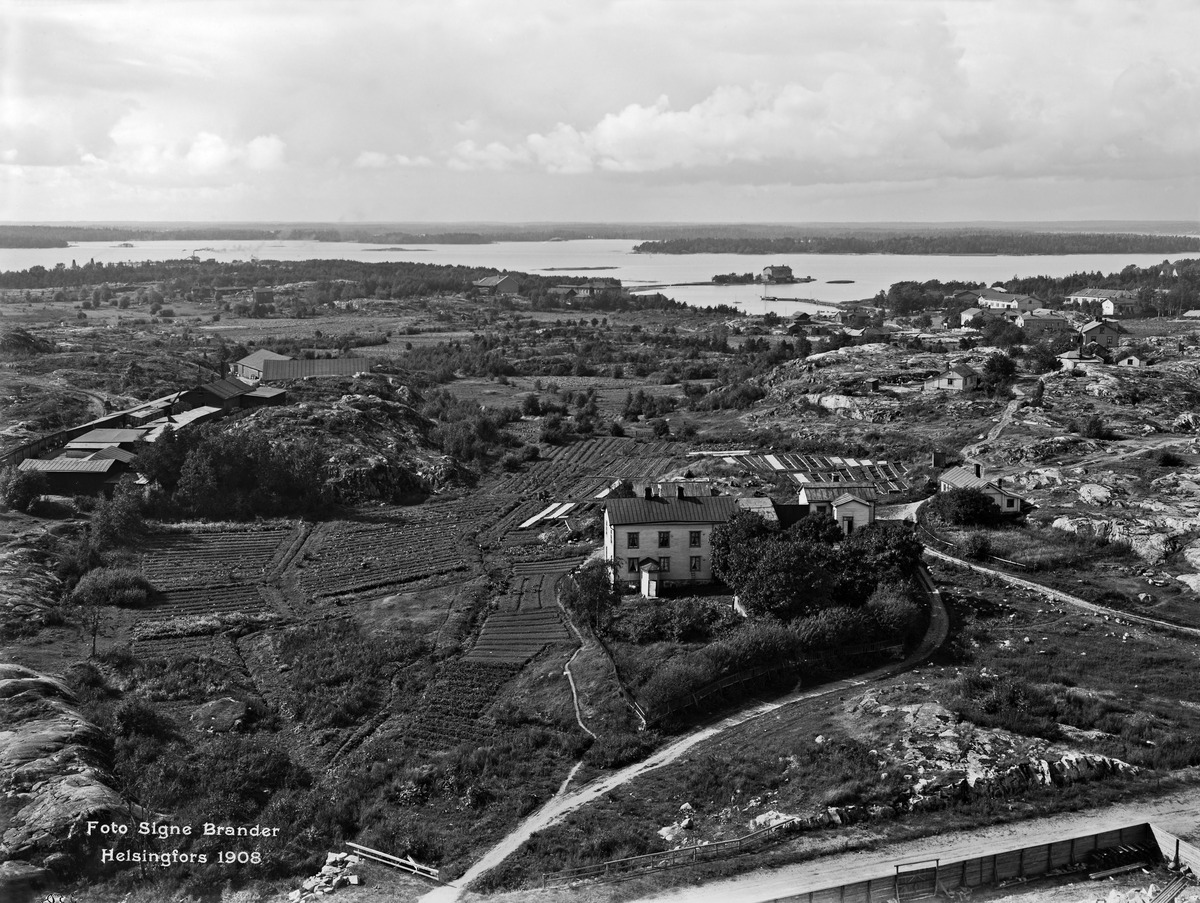
Panoraama Kansallismuseon tornista länsiluoteeseen
sisällön kuvaus: Panoraama Kansallismuseon tornista länsiluoteeseen. mustavalkoinen
Kuvaaja: Brander, Signe, valokuvaaja
Ajankohta: kuvausaika 1908
Paikka: Suomi, Uusimaa, Helsinki, Töölö Helsinki, Etu-Töölö Helsinki
Aiheet: huvilta, puurakennukset, viljely